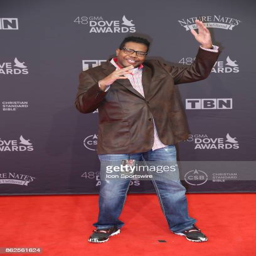
person arrives at the 48th annual awards red carpet